Neo Gōmanism Manifesto Special – On War

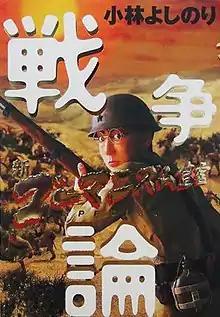
The cover of the first special

is a controversial manga series written by right-wing Japanese manga artist Yoshinori Kobayashi. It was published in a series of three volumes by Gentosha as a supplement (hence the "Special" title) to the series serialized in "SAPIO" magazine from September 1995 onwards. The series has been criticized by numerous people and groups for "rewriting history", including intellectuals Satoshi Uesugi, Shinji Miyadai and Takaaki Yoshimoto, The Academy of Outrageous Books, and even the overseas media in newspapers such as "The New York Times" and "Le Monde". A verbal dispute over the manga's contents with Sōichirō Tahara has been published in a book called .